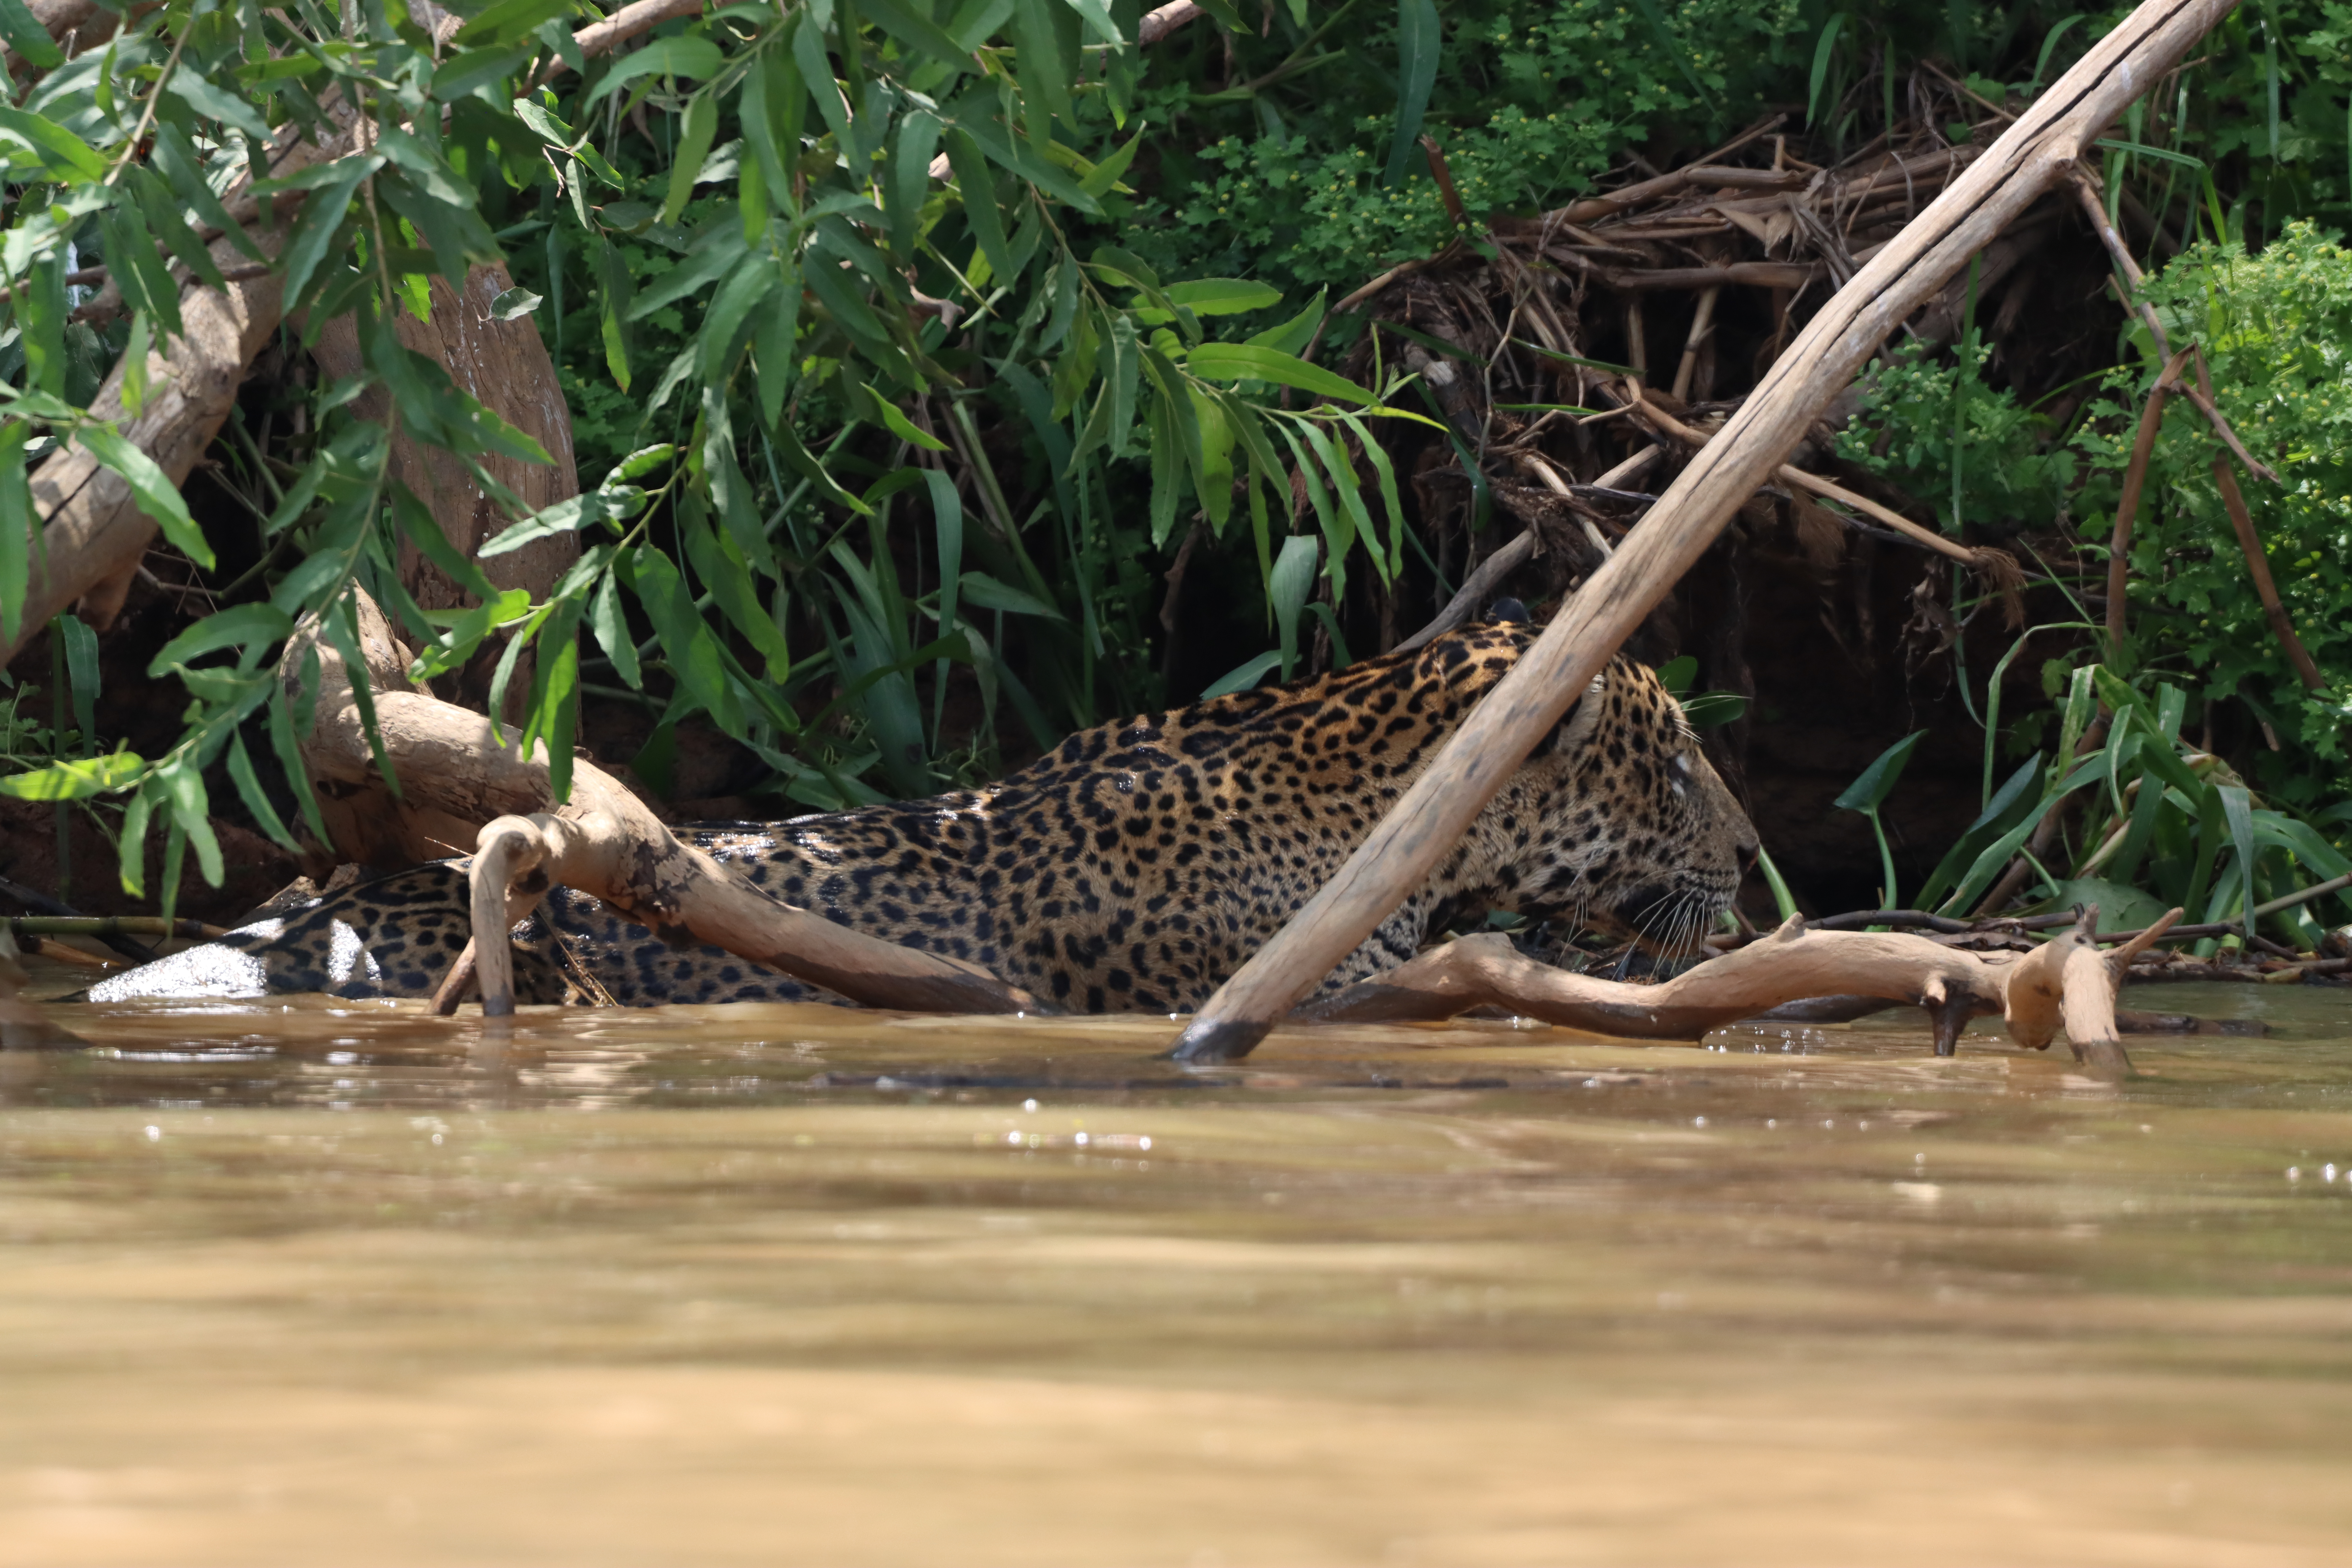
Jaguar: Bagua